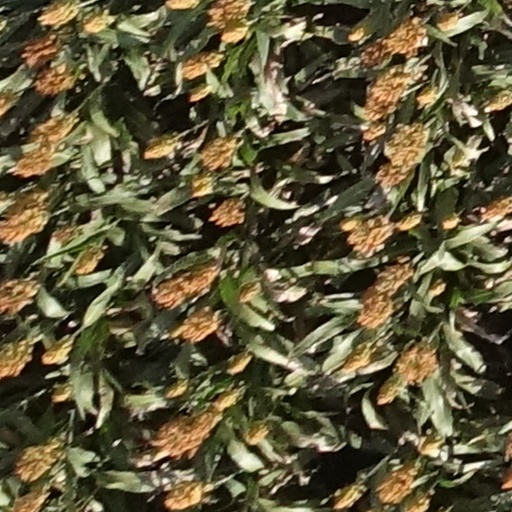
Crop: sorghum